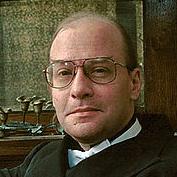
Age: 42